Norton Bay

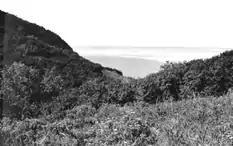
Archaeological site of Iyatayet site

The National Historic Landmark Iyatayet site is located on the northwest shore of Cape Denbigh on Norton Bay. Its historicity lies in the fact the Norton Culture dated between 500 BC and 300 AD existed at this site, in stratified deposits above the Denbigh Flint Complex of 6000-4000 BC. Remnants of artifacts found here have further added to the relationship that existed with the cultures of the Paleolithic and Mesolithic ages.